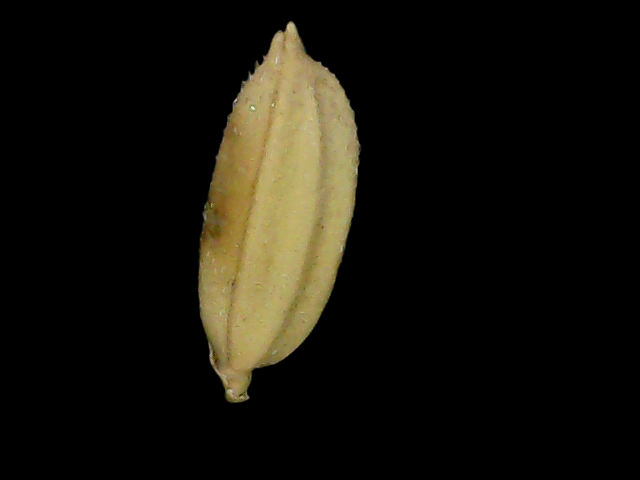
Rice variety: Bd52